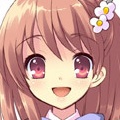
Portrait style: Anime Portrait